Pieter de Coninck

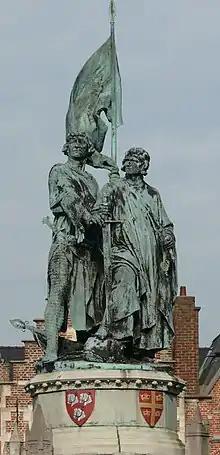
Statue of Jan Breydel and Pieter de Coninck in Bruges, Belgium

Pieter de Coninck ( – died 1332 or 1333) was a weaver from Bruges well known for his role in the events surrounding the Battle of the Golden Spurs. He was not the head of the weavers' guild as is popularly believed (mostly because he was portrayed as such in the novel "The Lion of Flanders" by Hendrik Conscience). Together with Jan Breydel, a butcher, he was in the forefront of the popular uprising that led to the Battle of the Golden Spurs. Right before that battle he was knighted together with two of his sons.